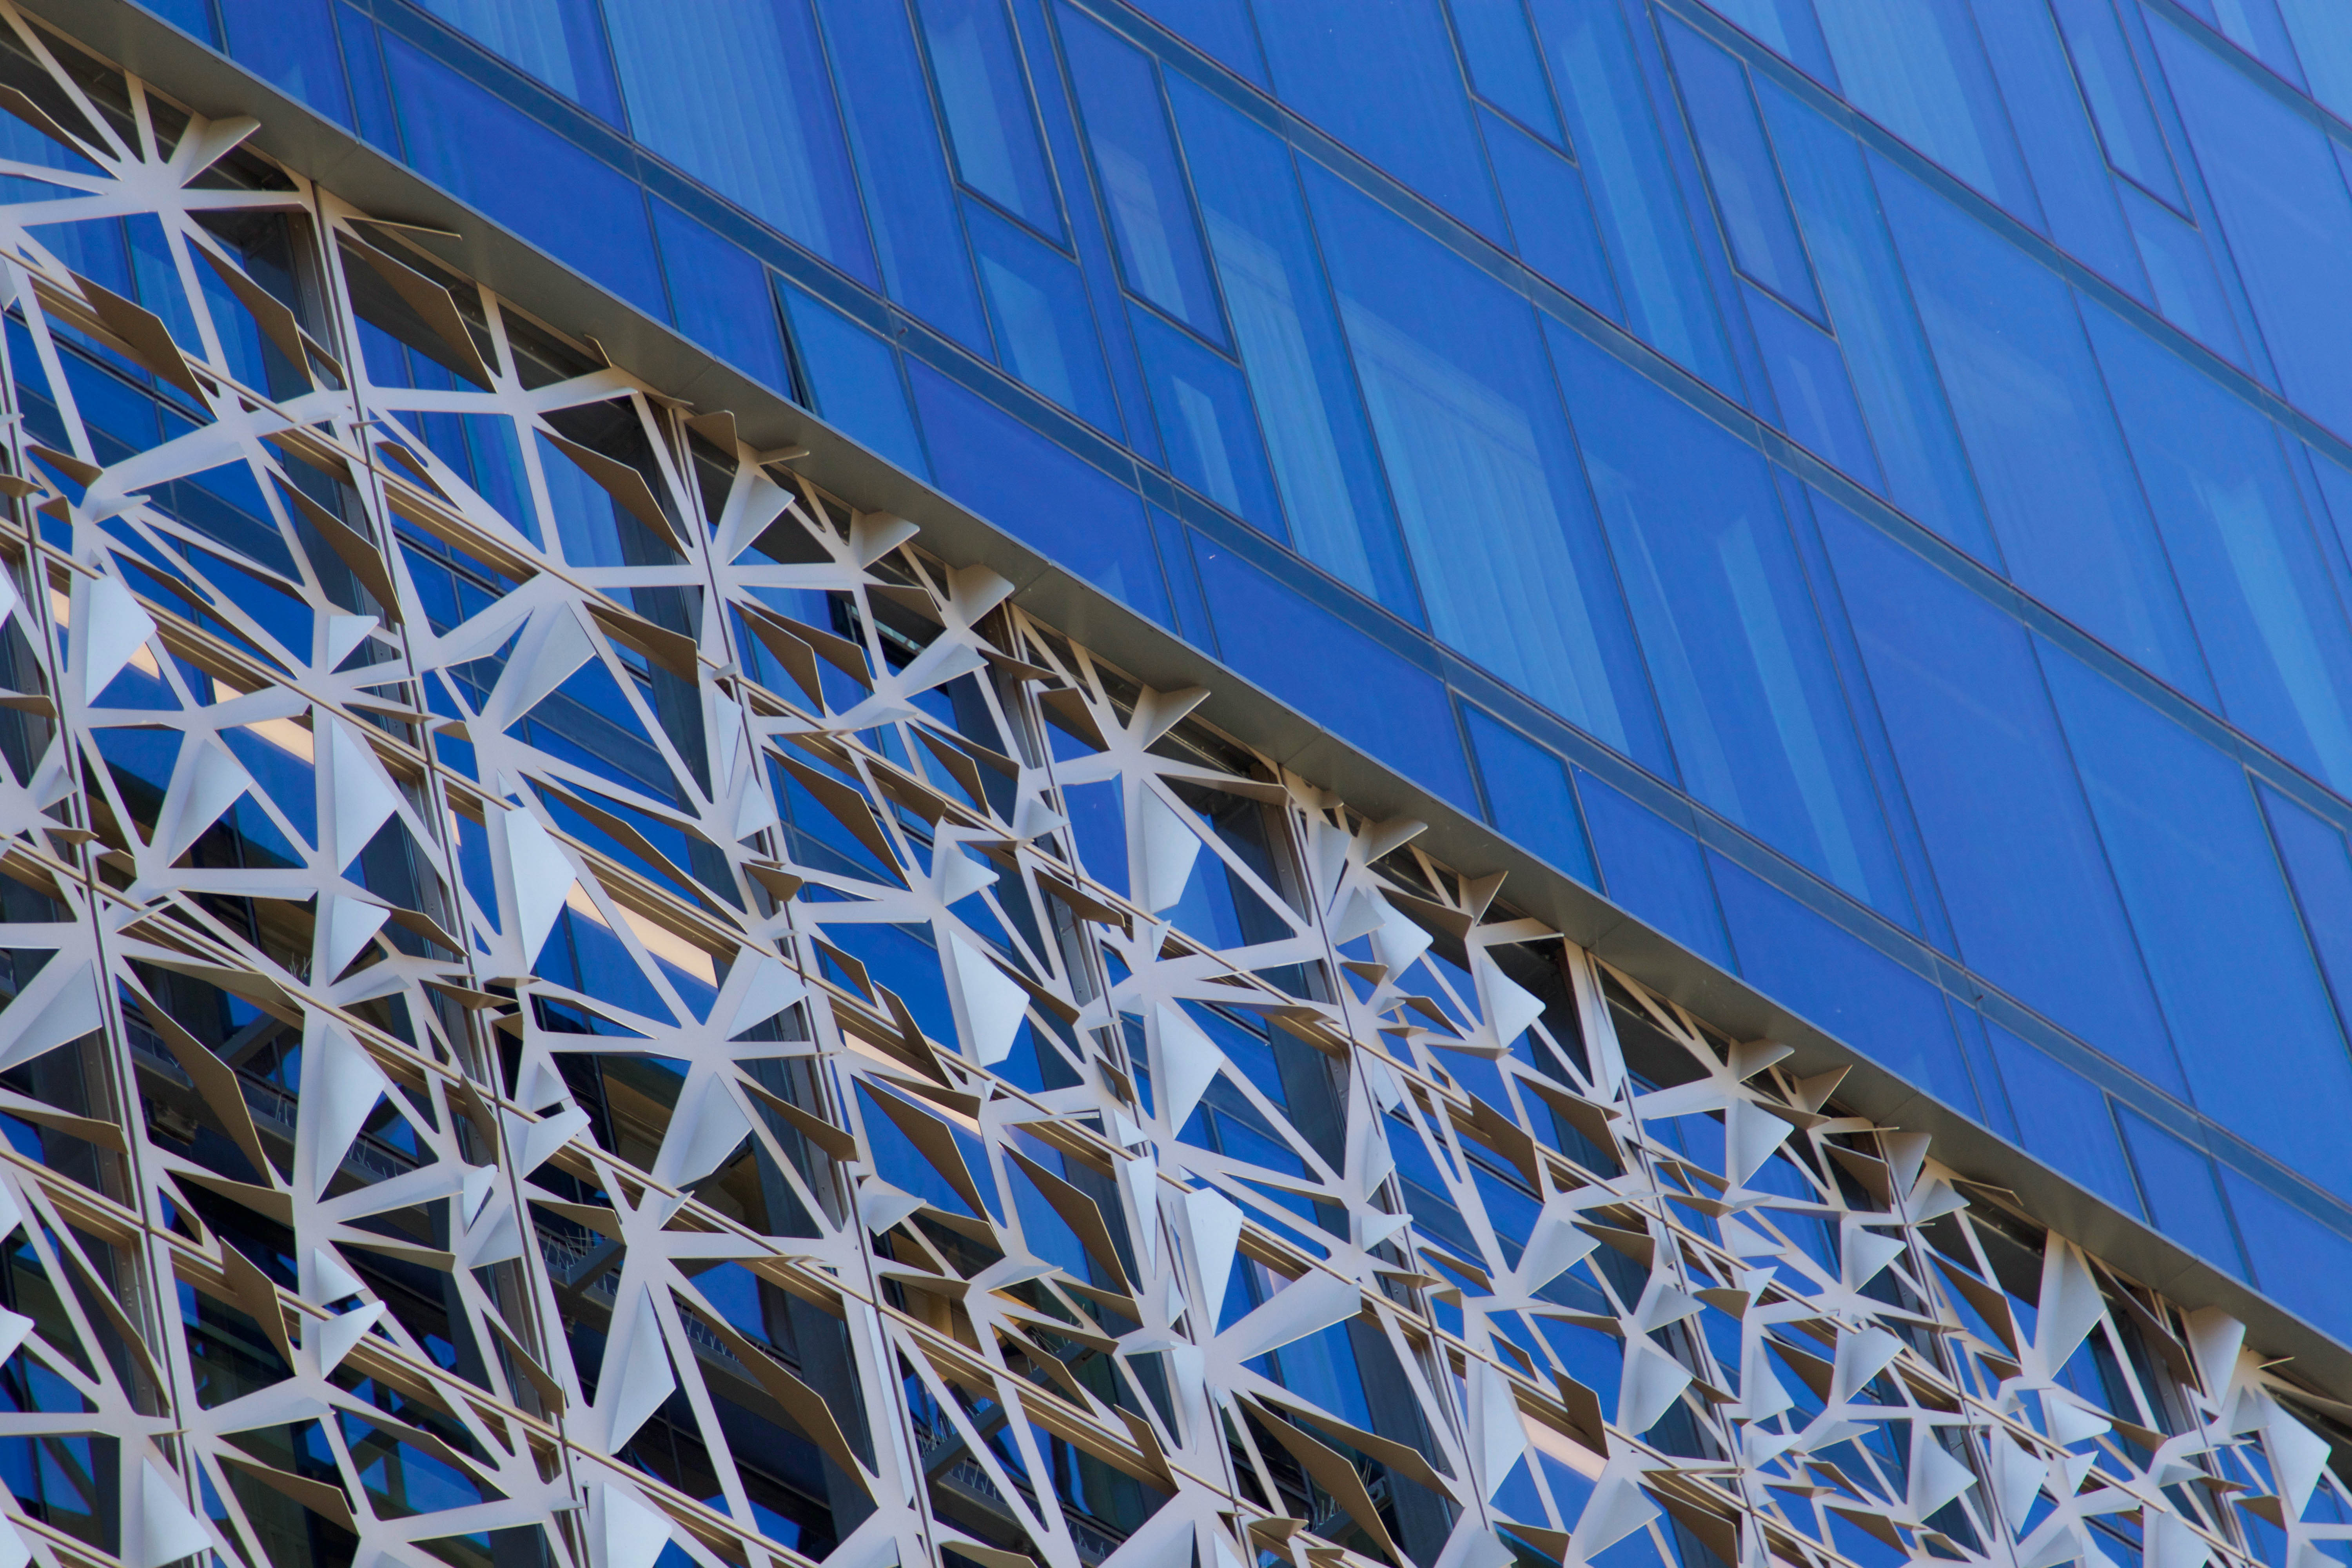
blue, azure, commercial building, facade, engineering, symmetry, pattern, Tints and shades, glass, electric blue, city, parallel, triangle, composite material, metal, tower block, urban design, mixed use, reflection, rectangle, steel, headquarters, aluminium, daylighting, Transparent material, art, circle